New 36th Division

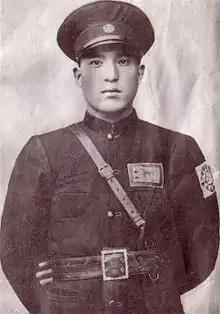
General Ma Zhongying.

General Ma Zhongying, a Muslim who had trained under Chiang Kai-shek at Whampoa Military Academy in Nanjing in 1929, was the new 36th Division commander.